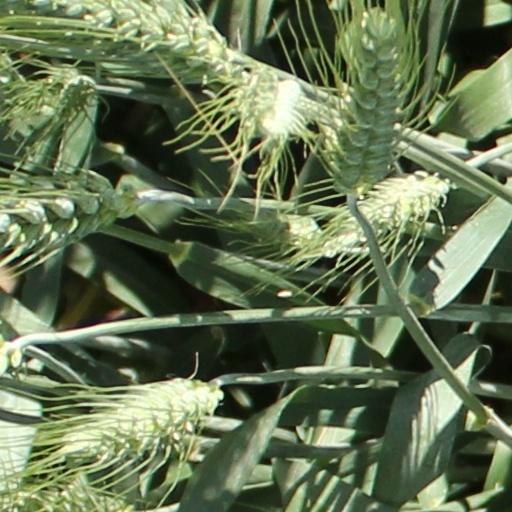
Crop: wheat